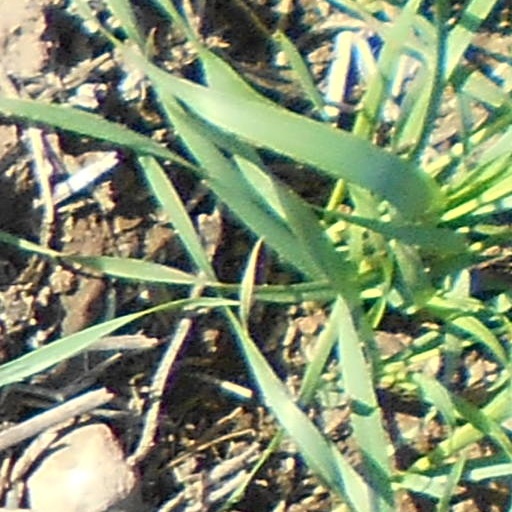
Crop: wheat